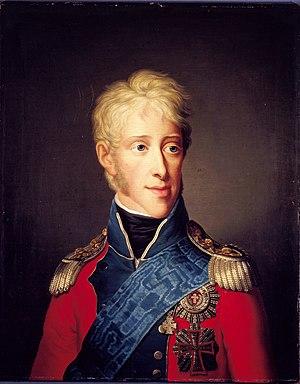
Hans Christian Andersen est un romancier, dramaturge, conteur et poète danois, célèbre pour ses nouvelles et ses « contes de fées ».